Bombardier Transportation México

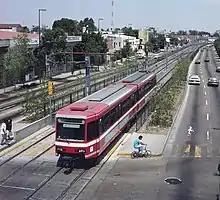
A Concarril-built light rail car on the Guadalajara light rail system in 1990.

Bombardier Transportation México is a subsidiary company of Bombardier Transportation located in Ciudad Sahagún, Mexico.